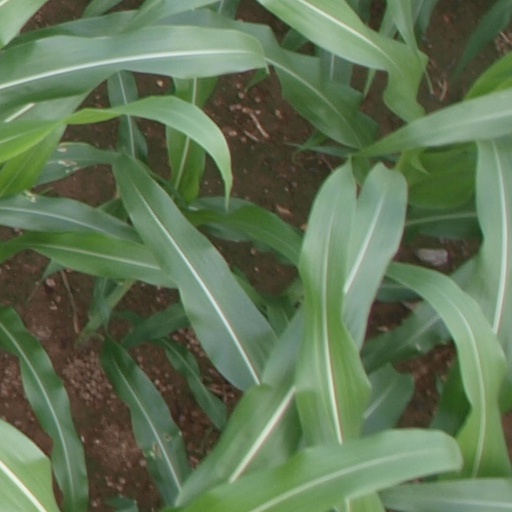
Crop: maize; corn